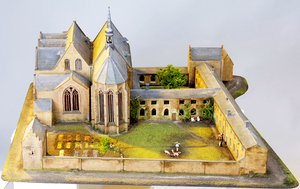
Modèle de l'église de Cloître de La Haye, tel qu'il était dans le moyen âge.